Guido Dessauer

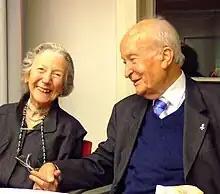
Gabrielle and Guido Dessauer, 2007

Dessauer was married in 1949 to Gabrielle von Keller (20 December 1916 – 22 February 2010), a daughter of the diplomat Friedrich von Keller. They had four children, Irene, Franziska, Friederike, and Gabriel Dessauer, who became the Kantor at St. Bonifatius, Wiesbaden. They lived in Tutzing, where he died on 13 January 2012.